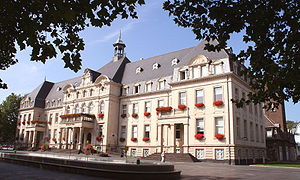
Dudelange / Galleri
Dudelange er en kommune og en by i den sydlige del af storhertugdømmet Luxembourg. Kommunen, som har et areal på 21,38 km², ligger i kantonen Esch-sur-Alzette i distriktet Luxembourg. I 2012 havde kommunen 18.837 indbyggere.